Lars Bak

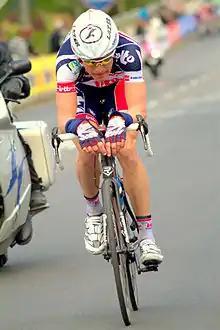
Bak at the 2012 Giro d'Italia.

Lars Ytting Bak (born 16 January 1980) is a Danish former professional road bicycle racer, who rode professionally between 2002 and 2019 for the Fakta, , , , and squads. Since retiring as a rider, Bak has acted as a directeur sportif for in 2020, and as team manager for UCI Women's WorldTeam in 2022.